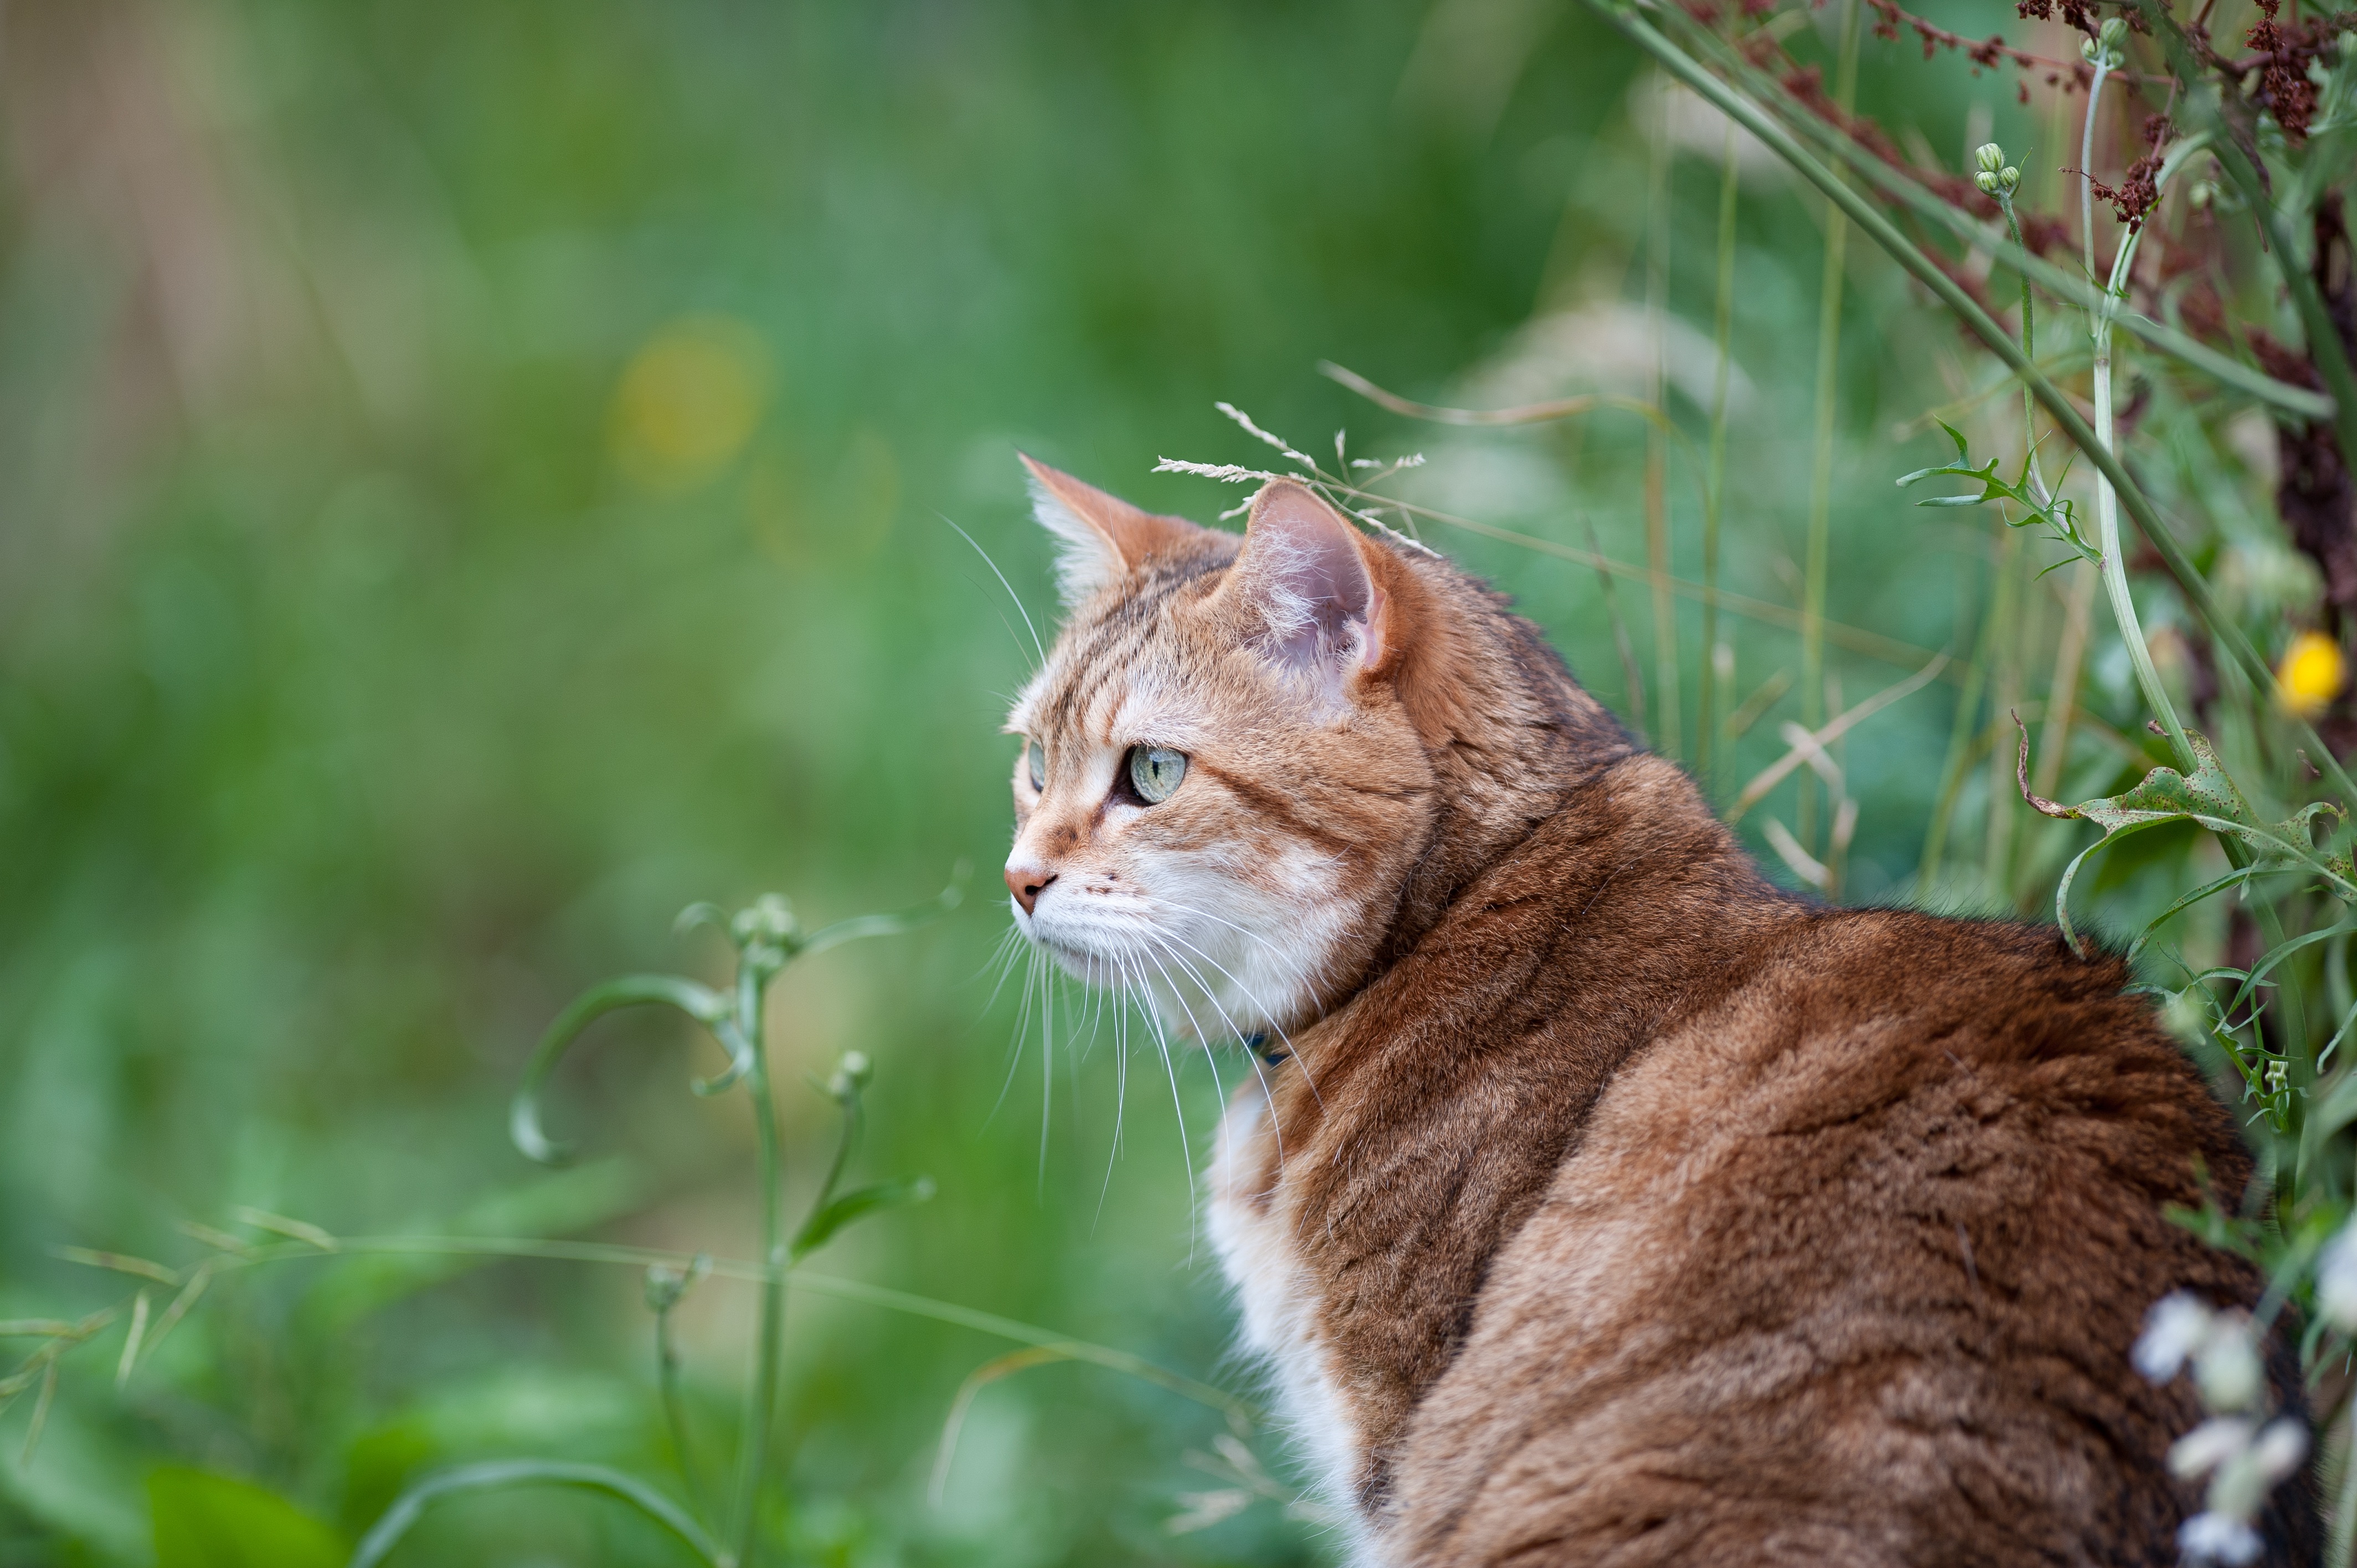
grass, animal, wildlife, pet, cat, feline, tabby, mammal, fauna, domestic animal, outside, whiskers, animals, head, pussy, look, vertebrate, observation, cat eyes, cat head, cat face, tabby cat, wild cat, small to medium sized cats, cat like mammal, domestic short haired cat, rusty spotted cat